Gaslight (1944 film)

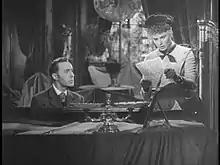
With Gregory looking on, Paula has discovered the letter from Sergis Bauer.

Gregory flirts with Nancy, whose disgust for his wife only worsens Paula's nerves. Her anxious behavior is noticed by Inspector Brian Cameron of Scotland Yard, a childhood admirer of Alice. Struck by Paula's resemblance to her aunt, Cameron attempts to reopen the cold case, discovering that a gift of royal jewels was not recovered after Alice's murder. Isolating his wife from the world, Gregory convinces her that she is a kleptomaniac, responsible for hiding a painting, and is too unwell to be in public. Unable to prevent her from attending a party hosted by her old family friend, Gregory accuses Paula of stealing his pocket watch. When he "finds" it in her handbag, Paula becomes hysterical in front of the guests. Taking Paula home, Gregory angrily claims that her mother died in an asylum, and that the letter she discovered from Sergis Bauer never existed. Doubting her own sanity, Paula breaks down.